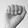
ASL letter: A